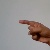
The image shows a hand gesture representing the letter 'G' in Indian Sign Language.